Assassination of Benazir Bhutto

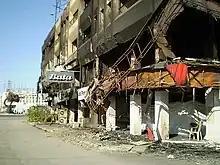

After Bhutto's death, supporters wept and broke the hospital's glass doors, threw stones at cars, and reportedly chanted "Dog, Musharraf, dog" outside the hospital, referring to President Musharraf. Others attacked police and burned election campaign posters and tyres. Some opposition groups said that the assassination could lead to civil war, and other commentators said that the upcoming elections would likely be postponed.